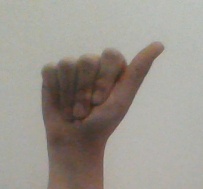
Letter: dhad